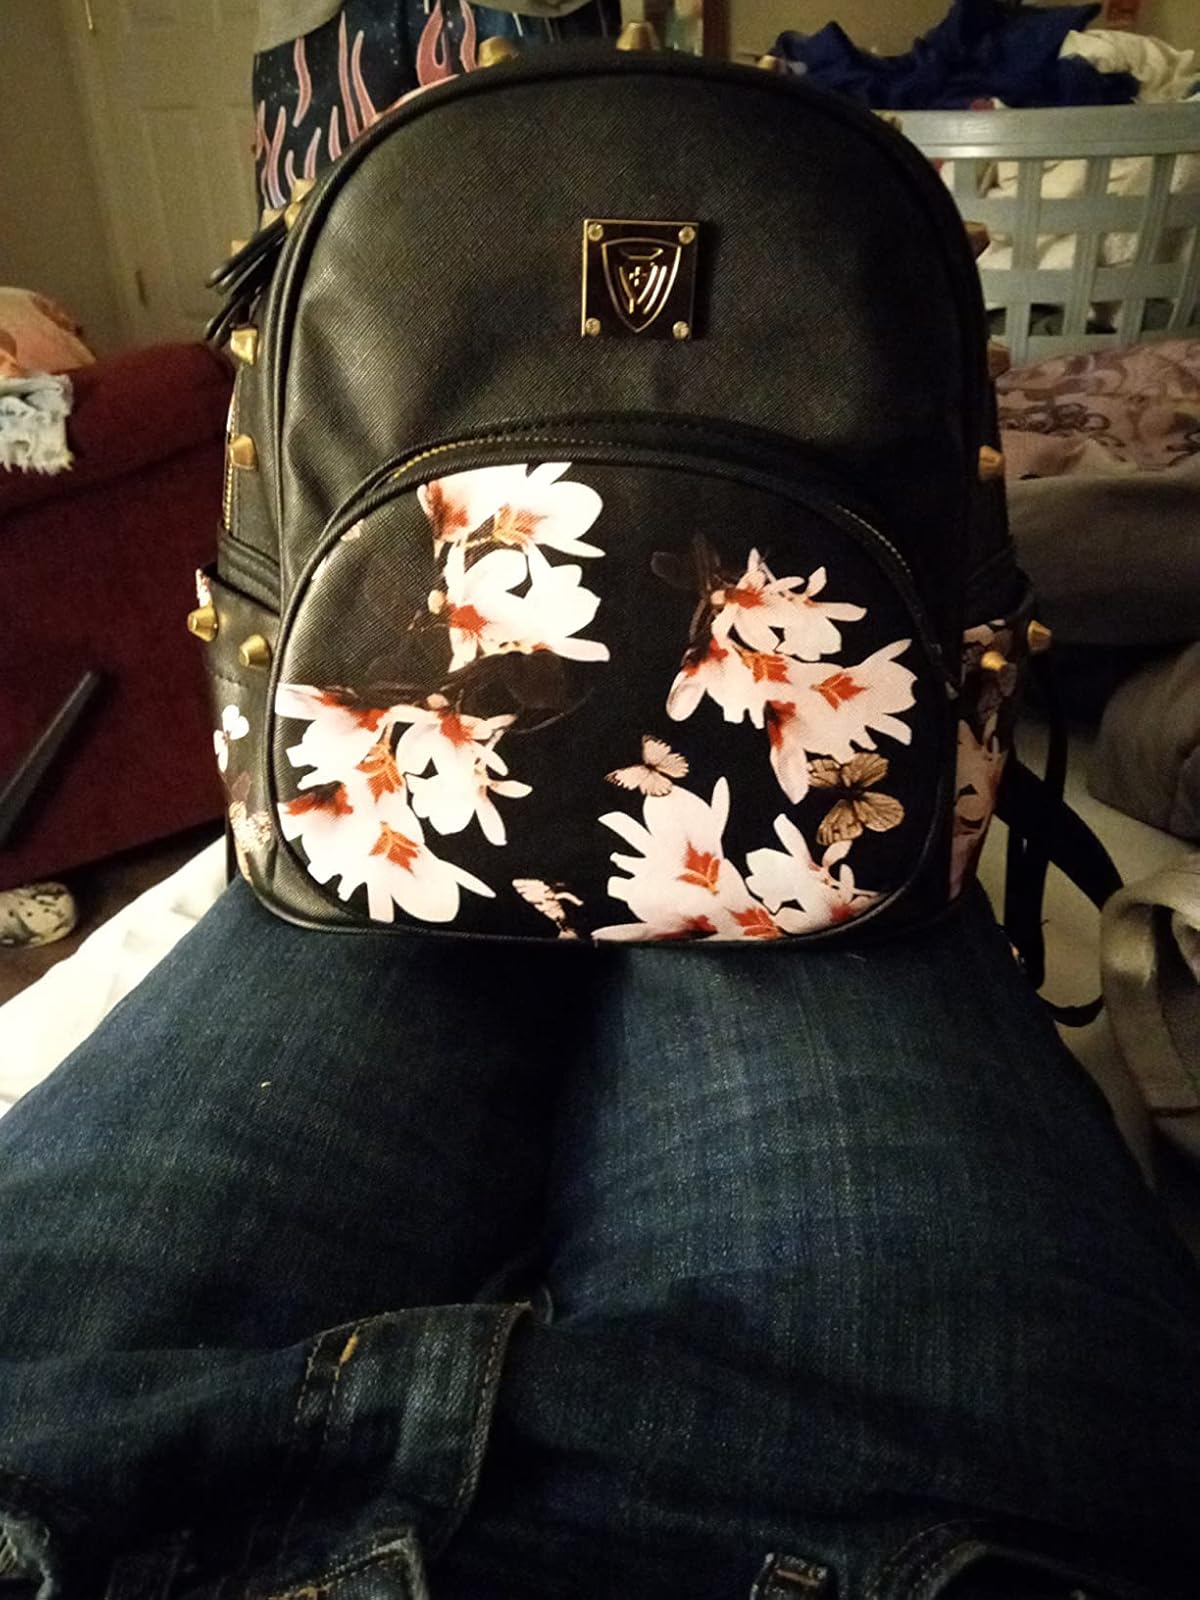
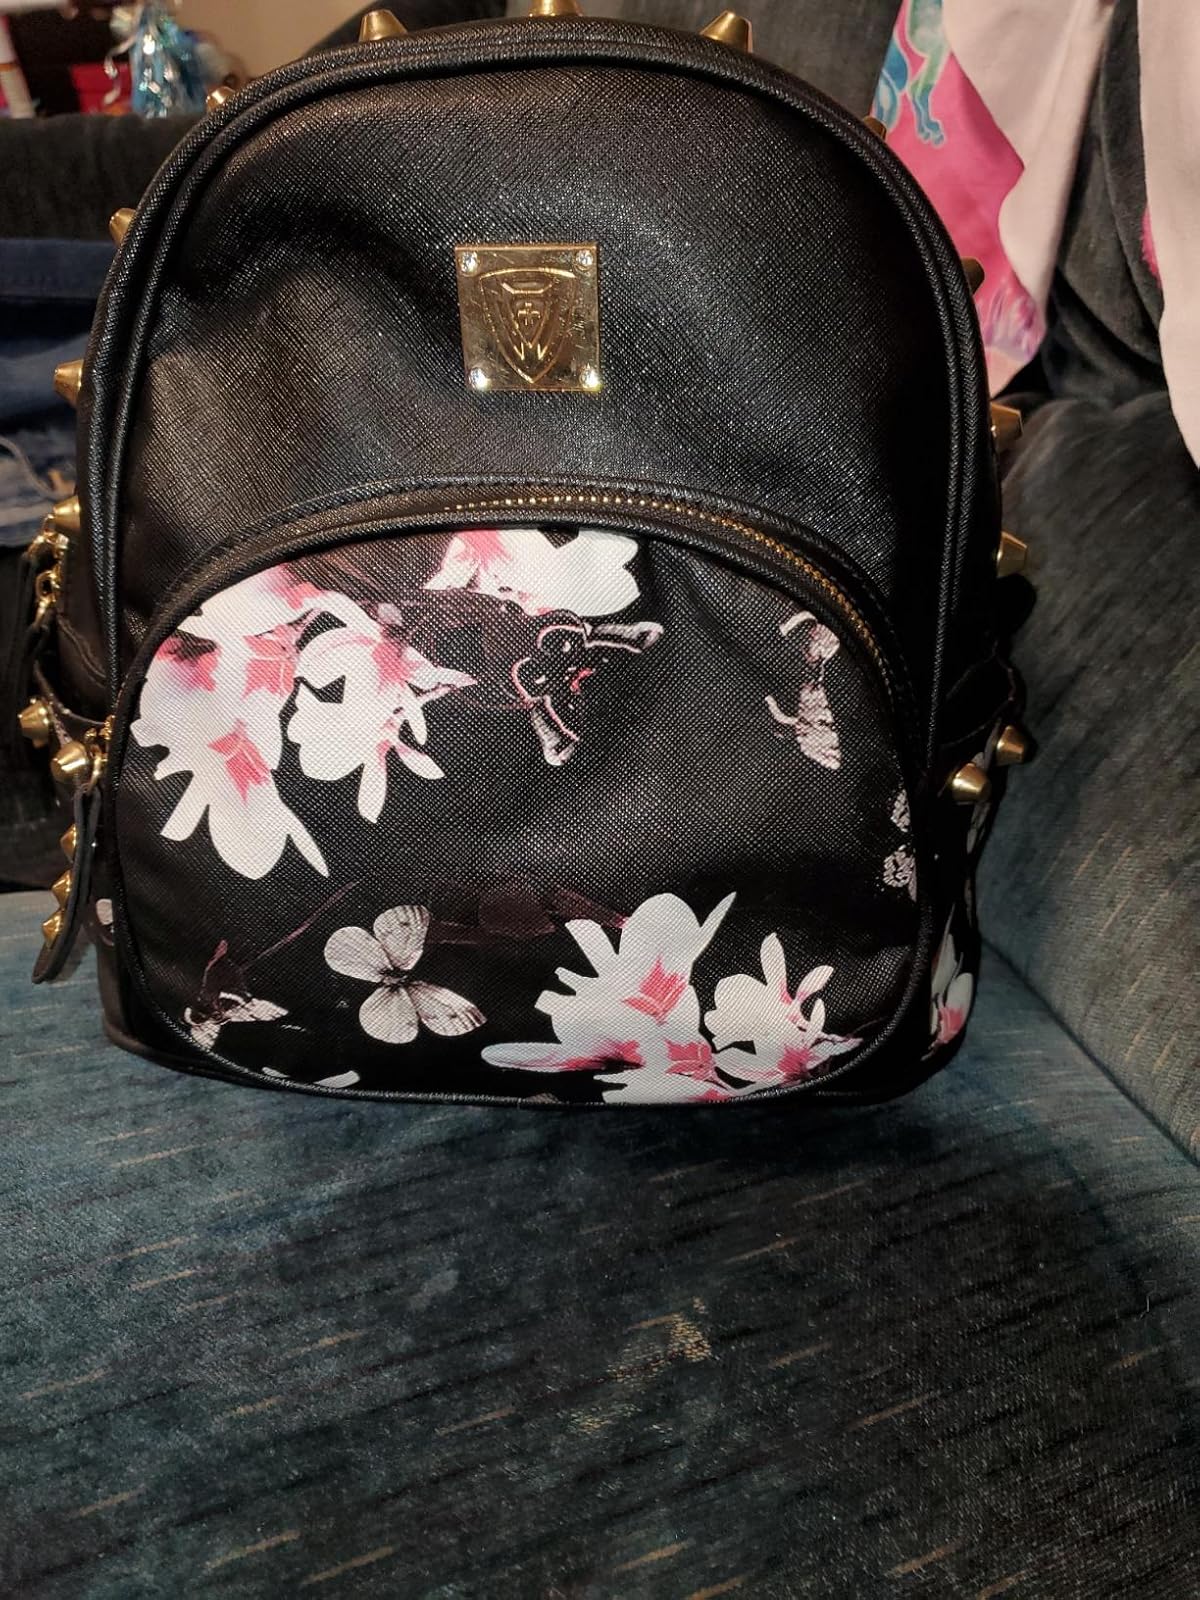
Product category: accessories_handbag
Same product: yes